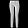
Label: Trouser